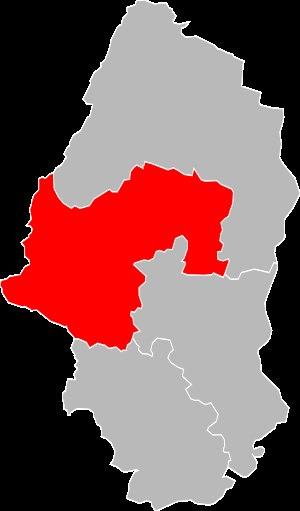
Thann [tan] est une commune française située dans le département du Haut-Rhin, en région Grand Est.